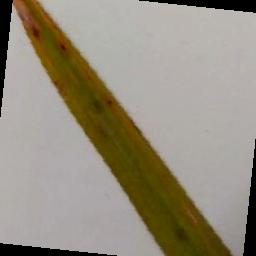
Label: Rice___Brown_Spot